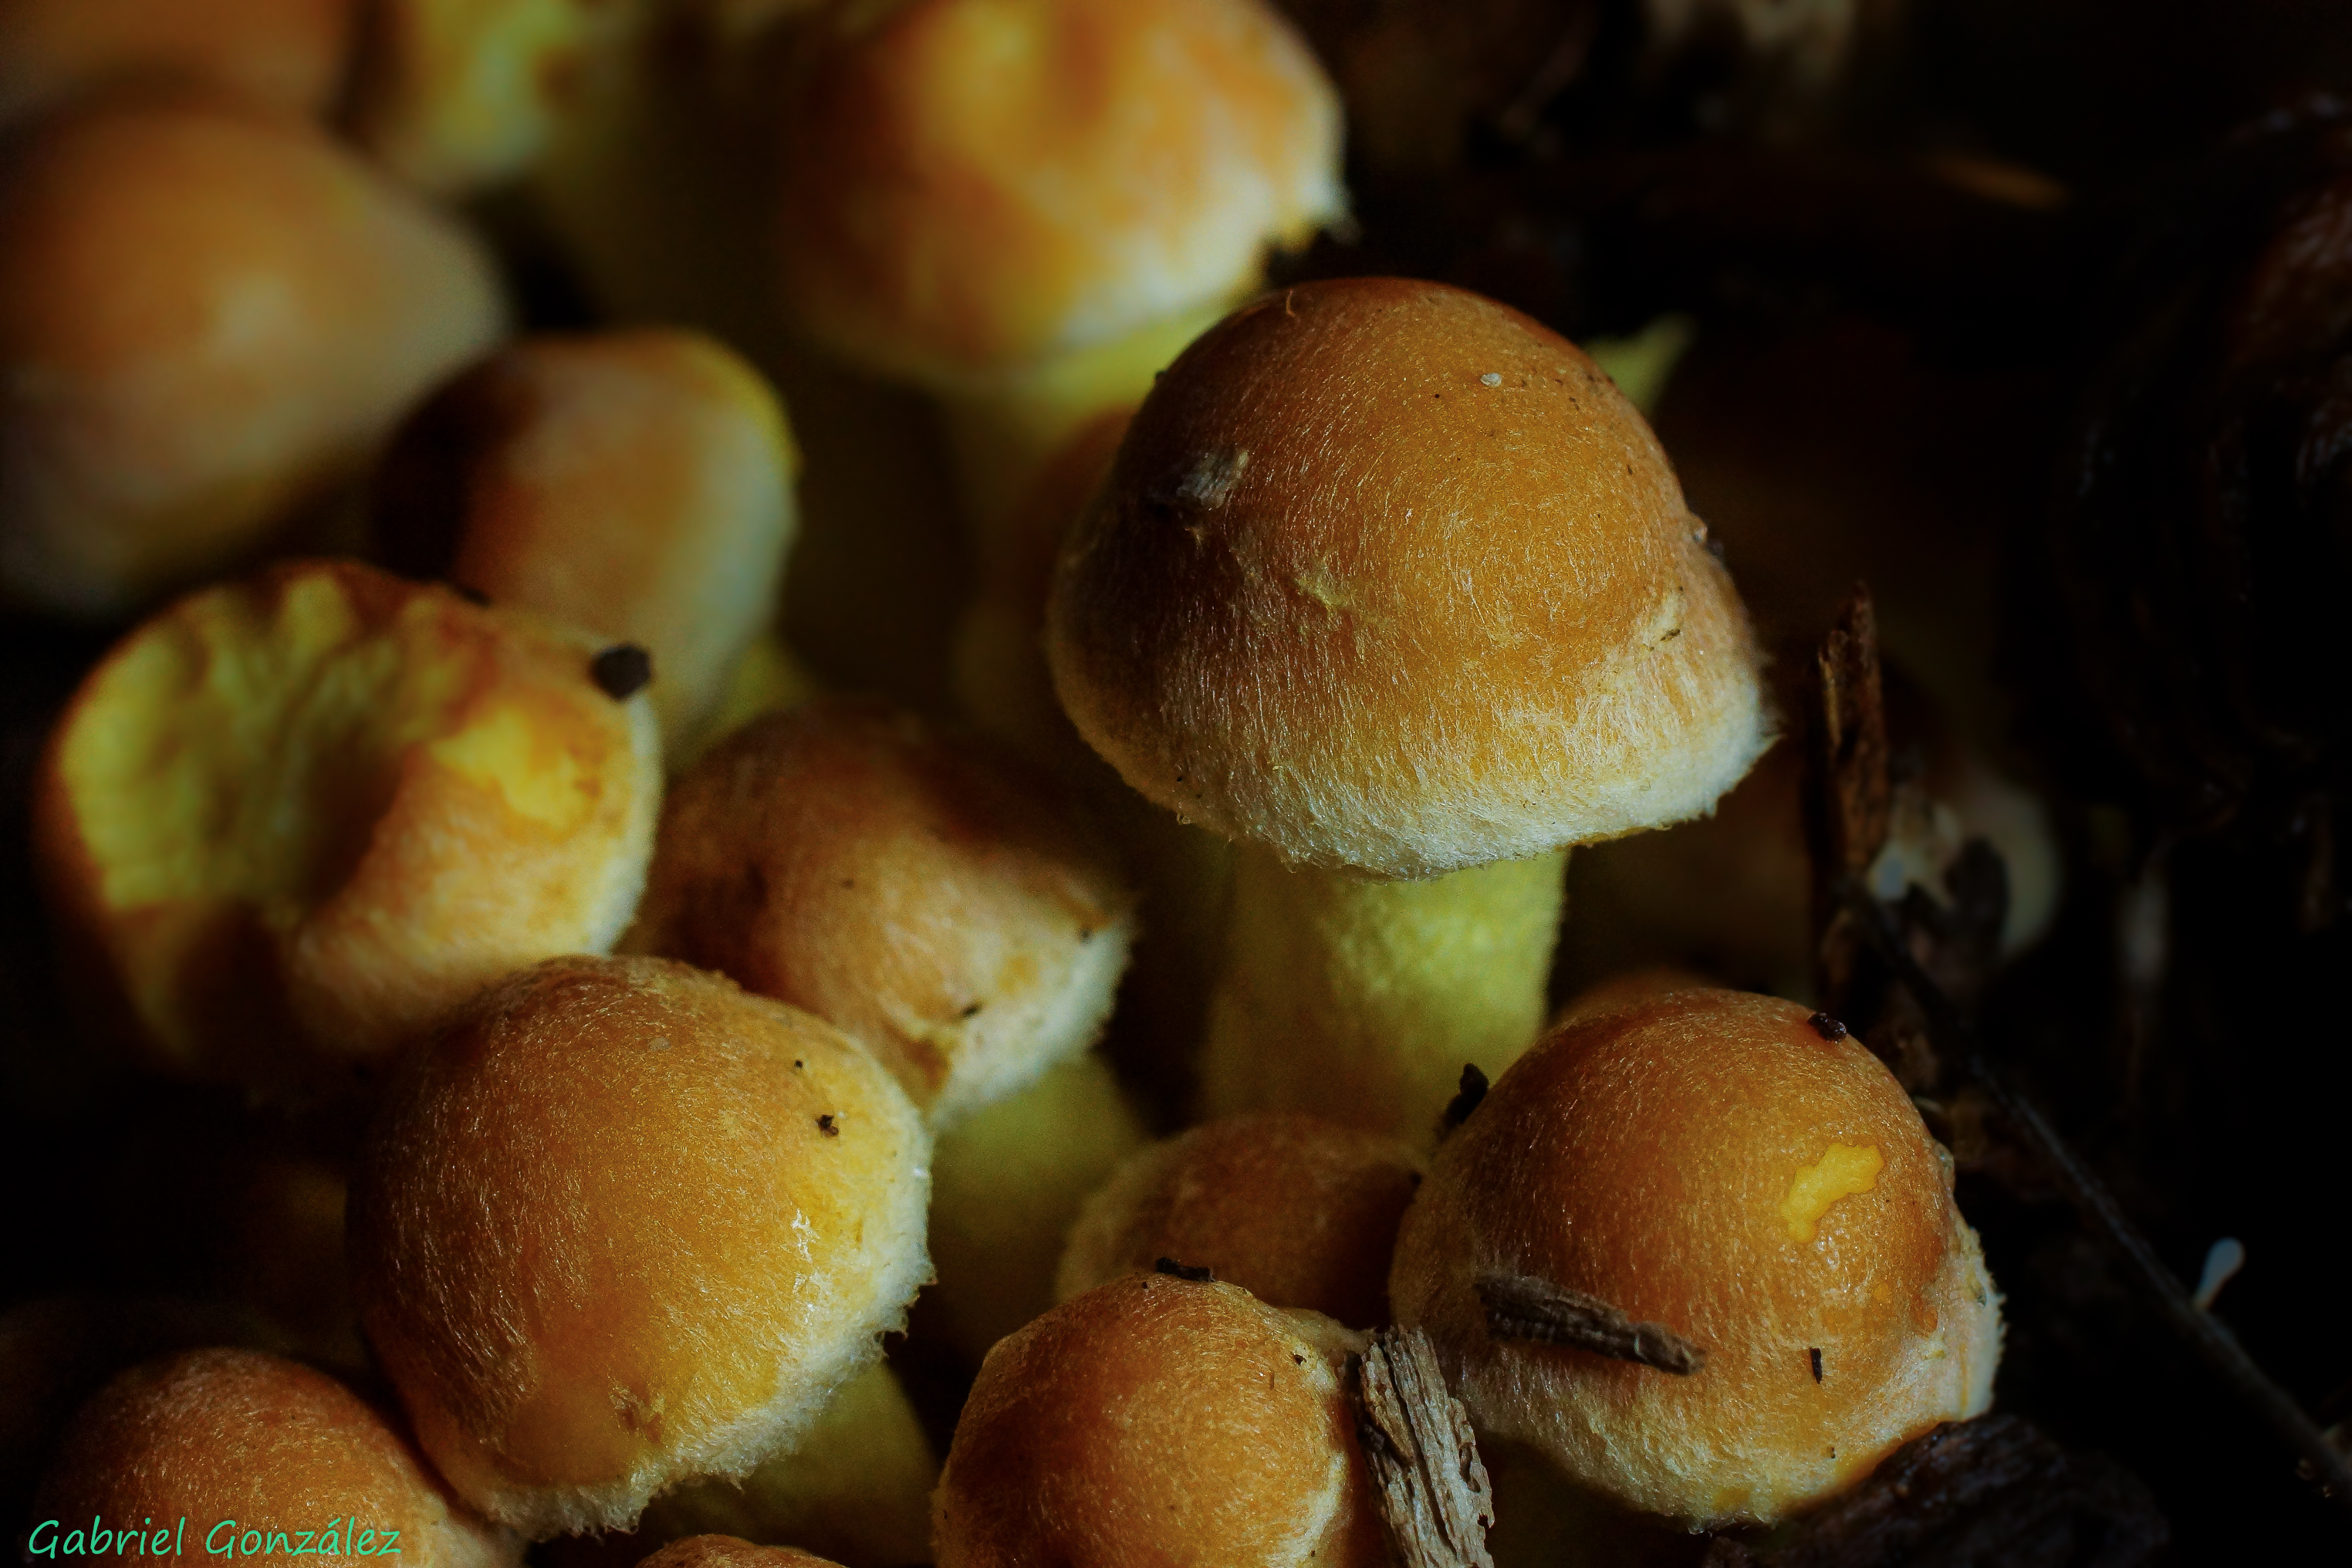
nature, plant, photo, food, produce, macro, mushroom, 100mm, mushrooms, naturaleza, setas, a77, minolta, g, ggl1, gaby1, xovesphoto, sonya77, minolta100mm, gphoto, gabrielcorua, xelodegalicia, macro photography, edible mushroom, land plant